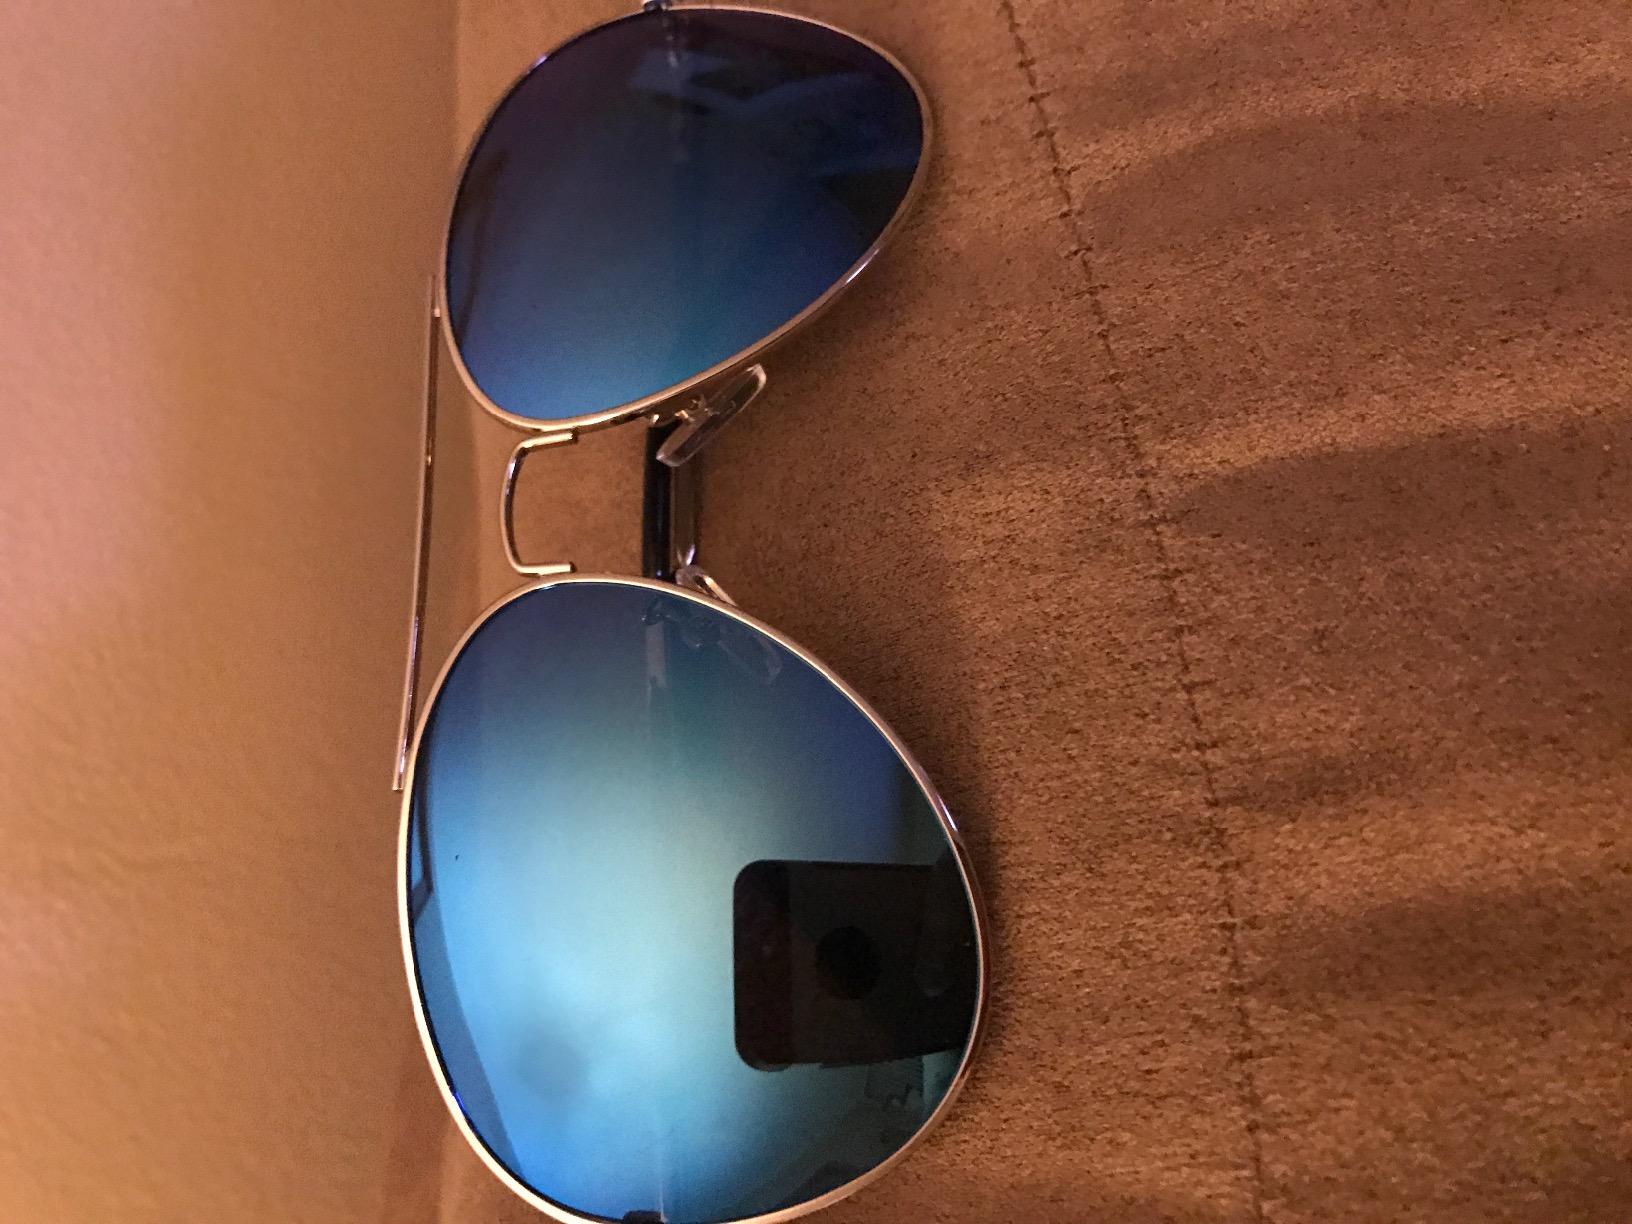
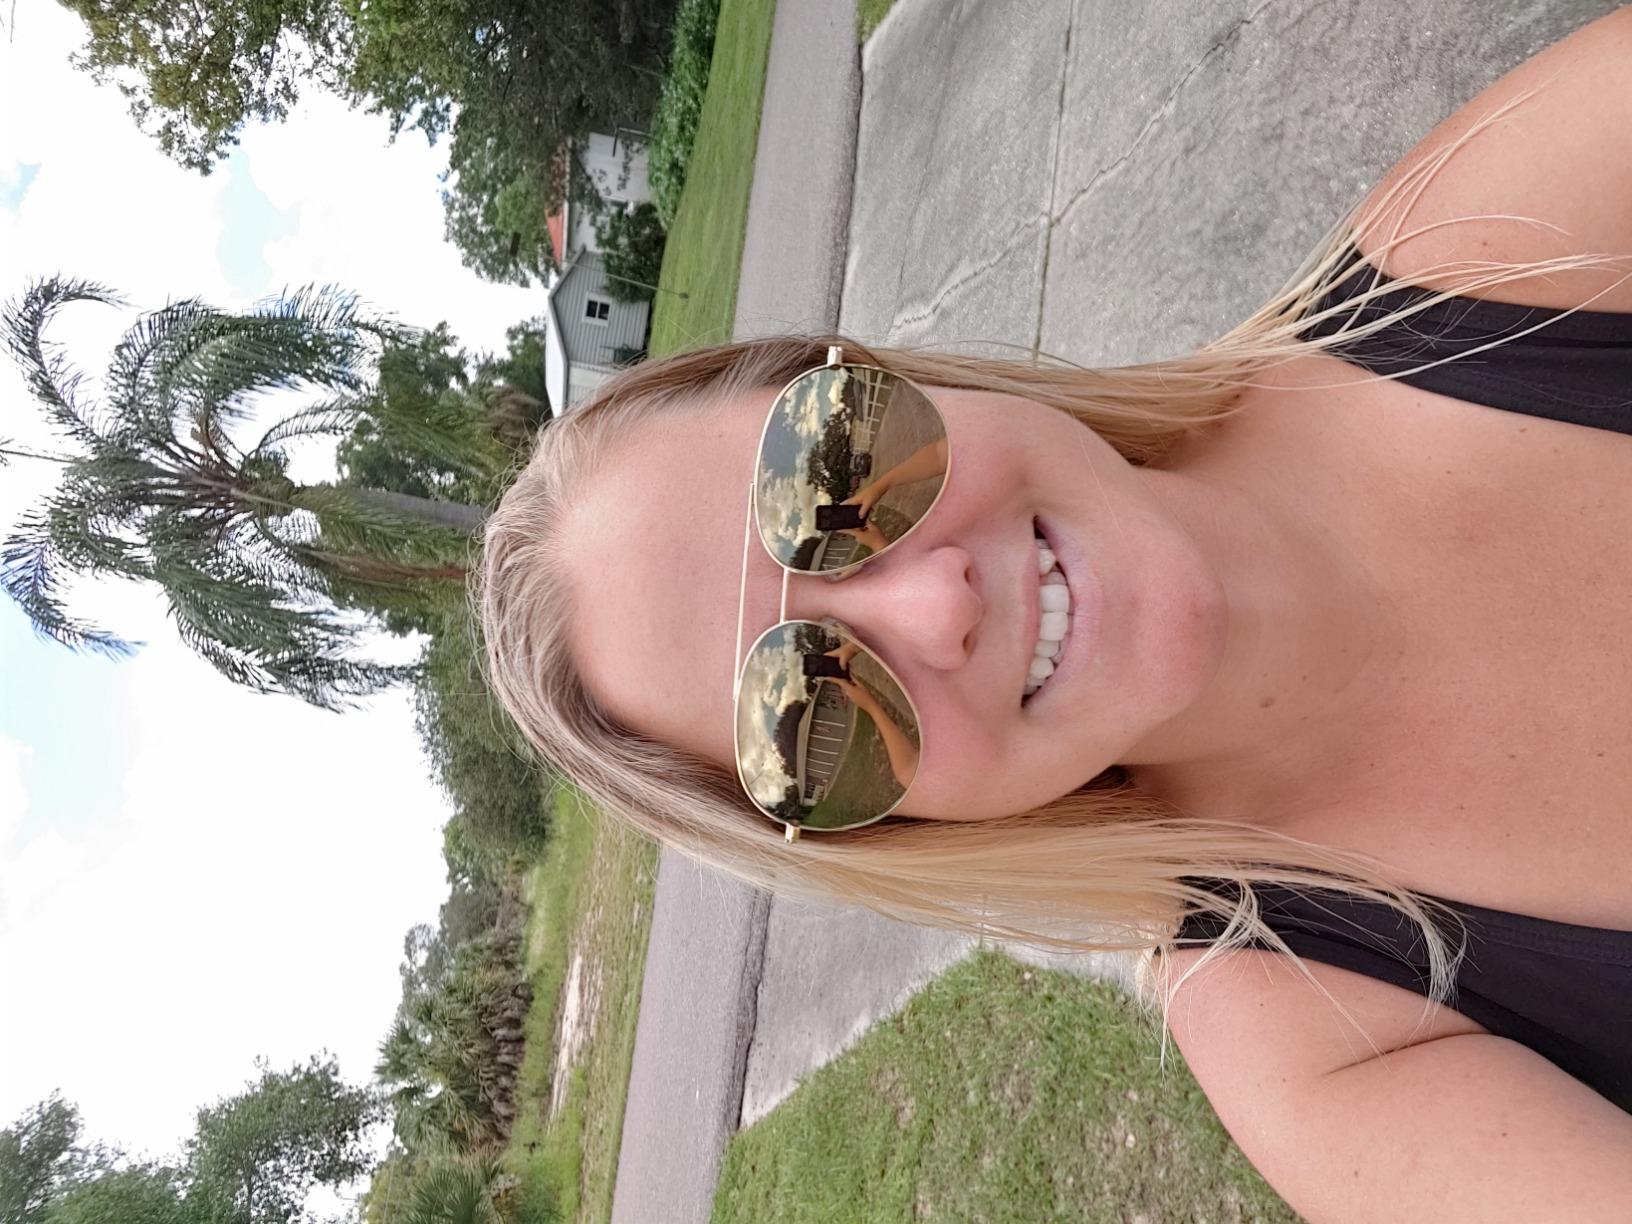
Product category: accessories_sunglasses
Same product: no